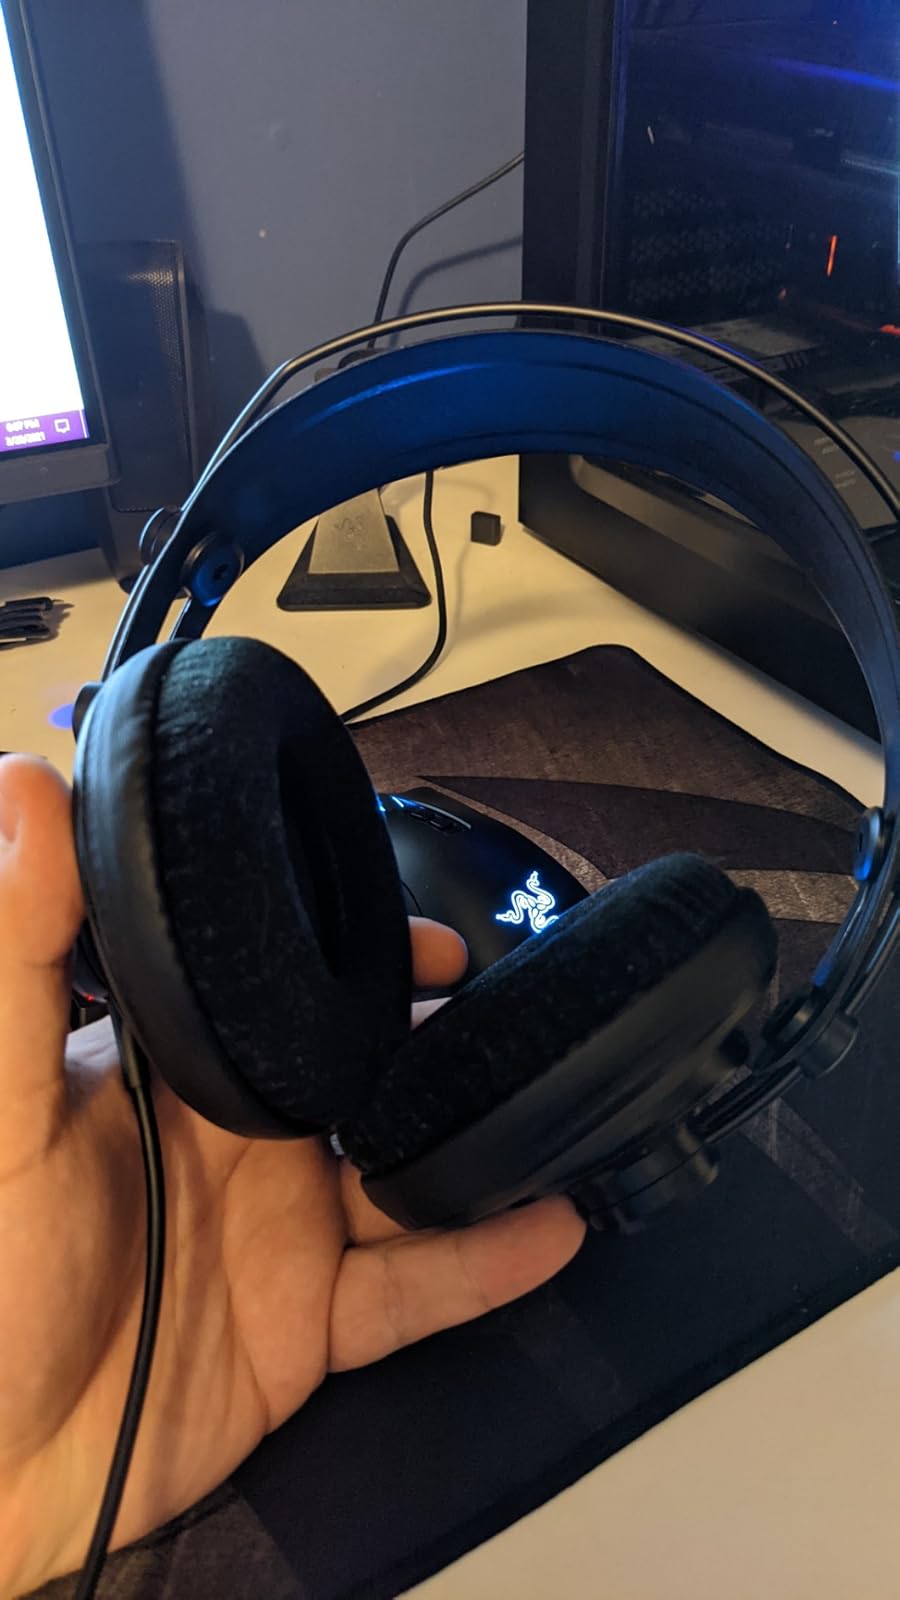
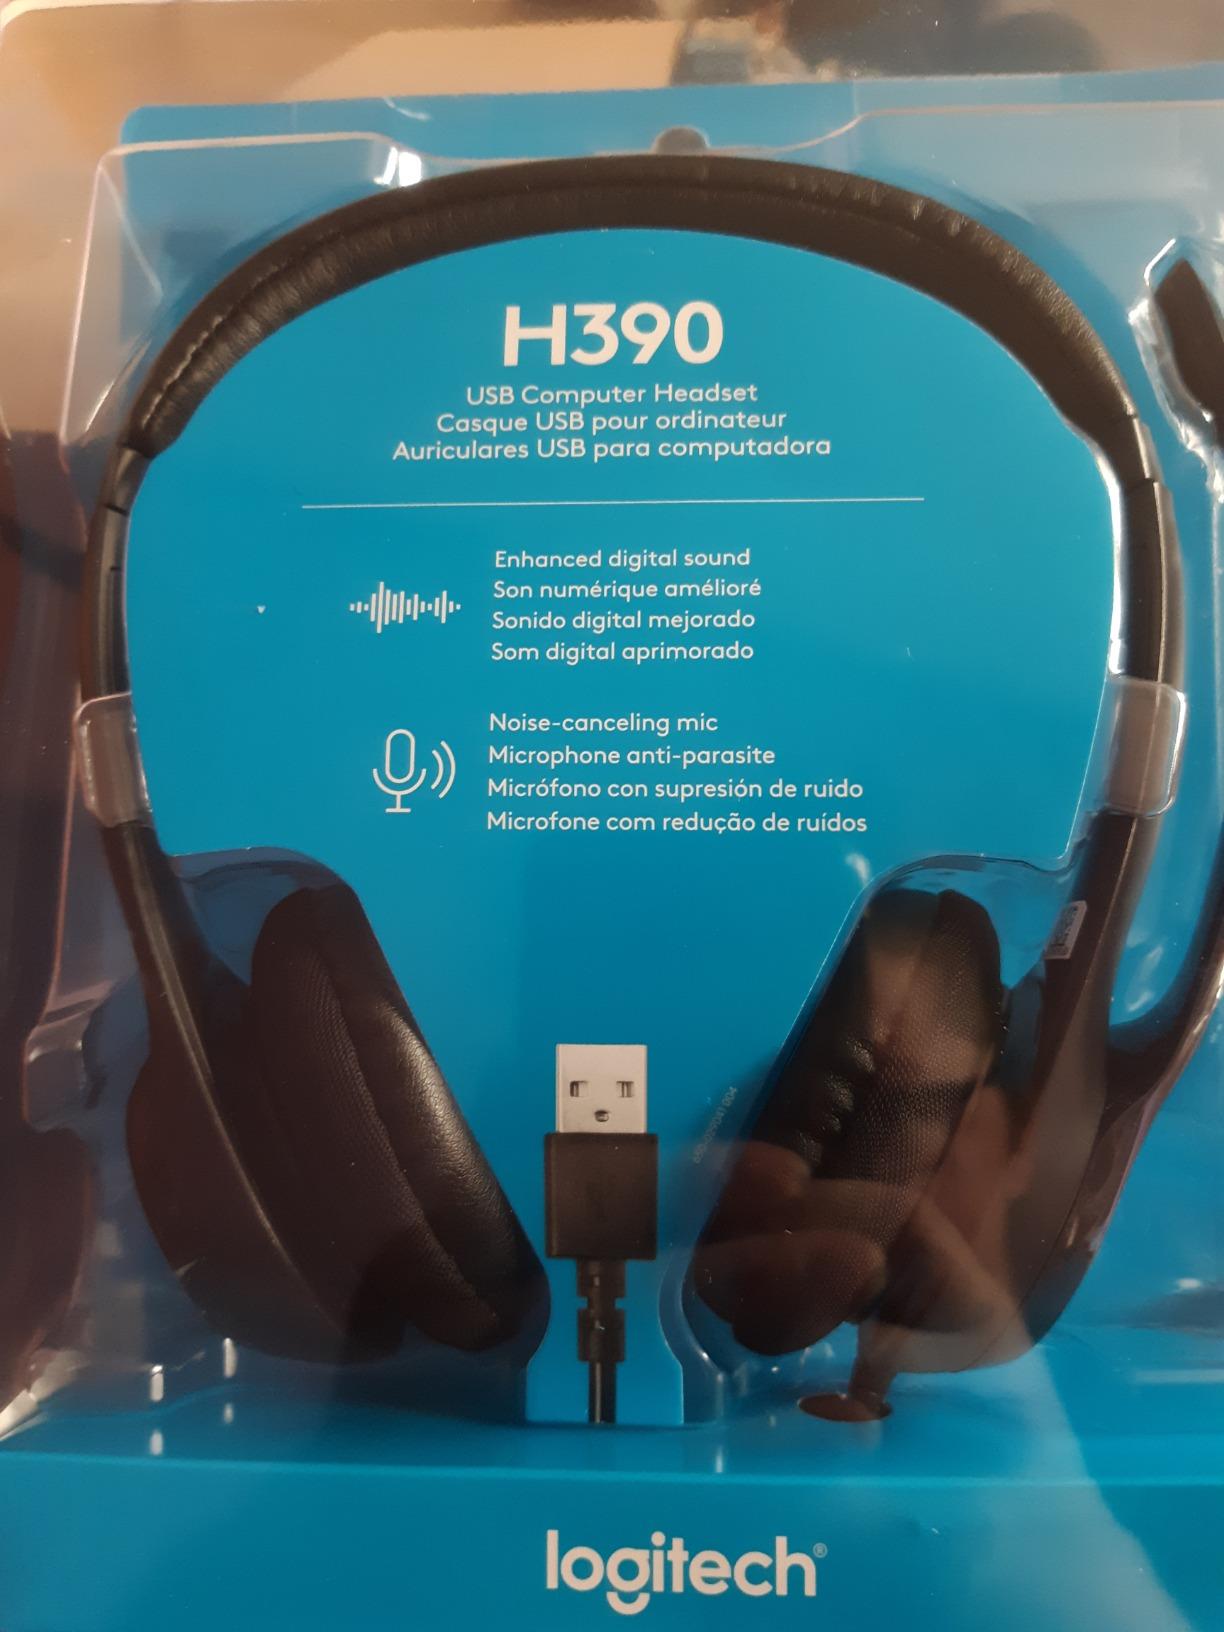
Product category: headphones
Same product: no